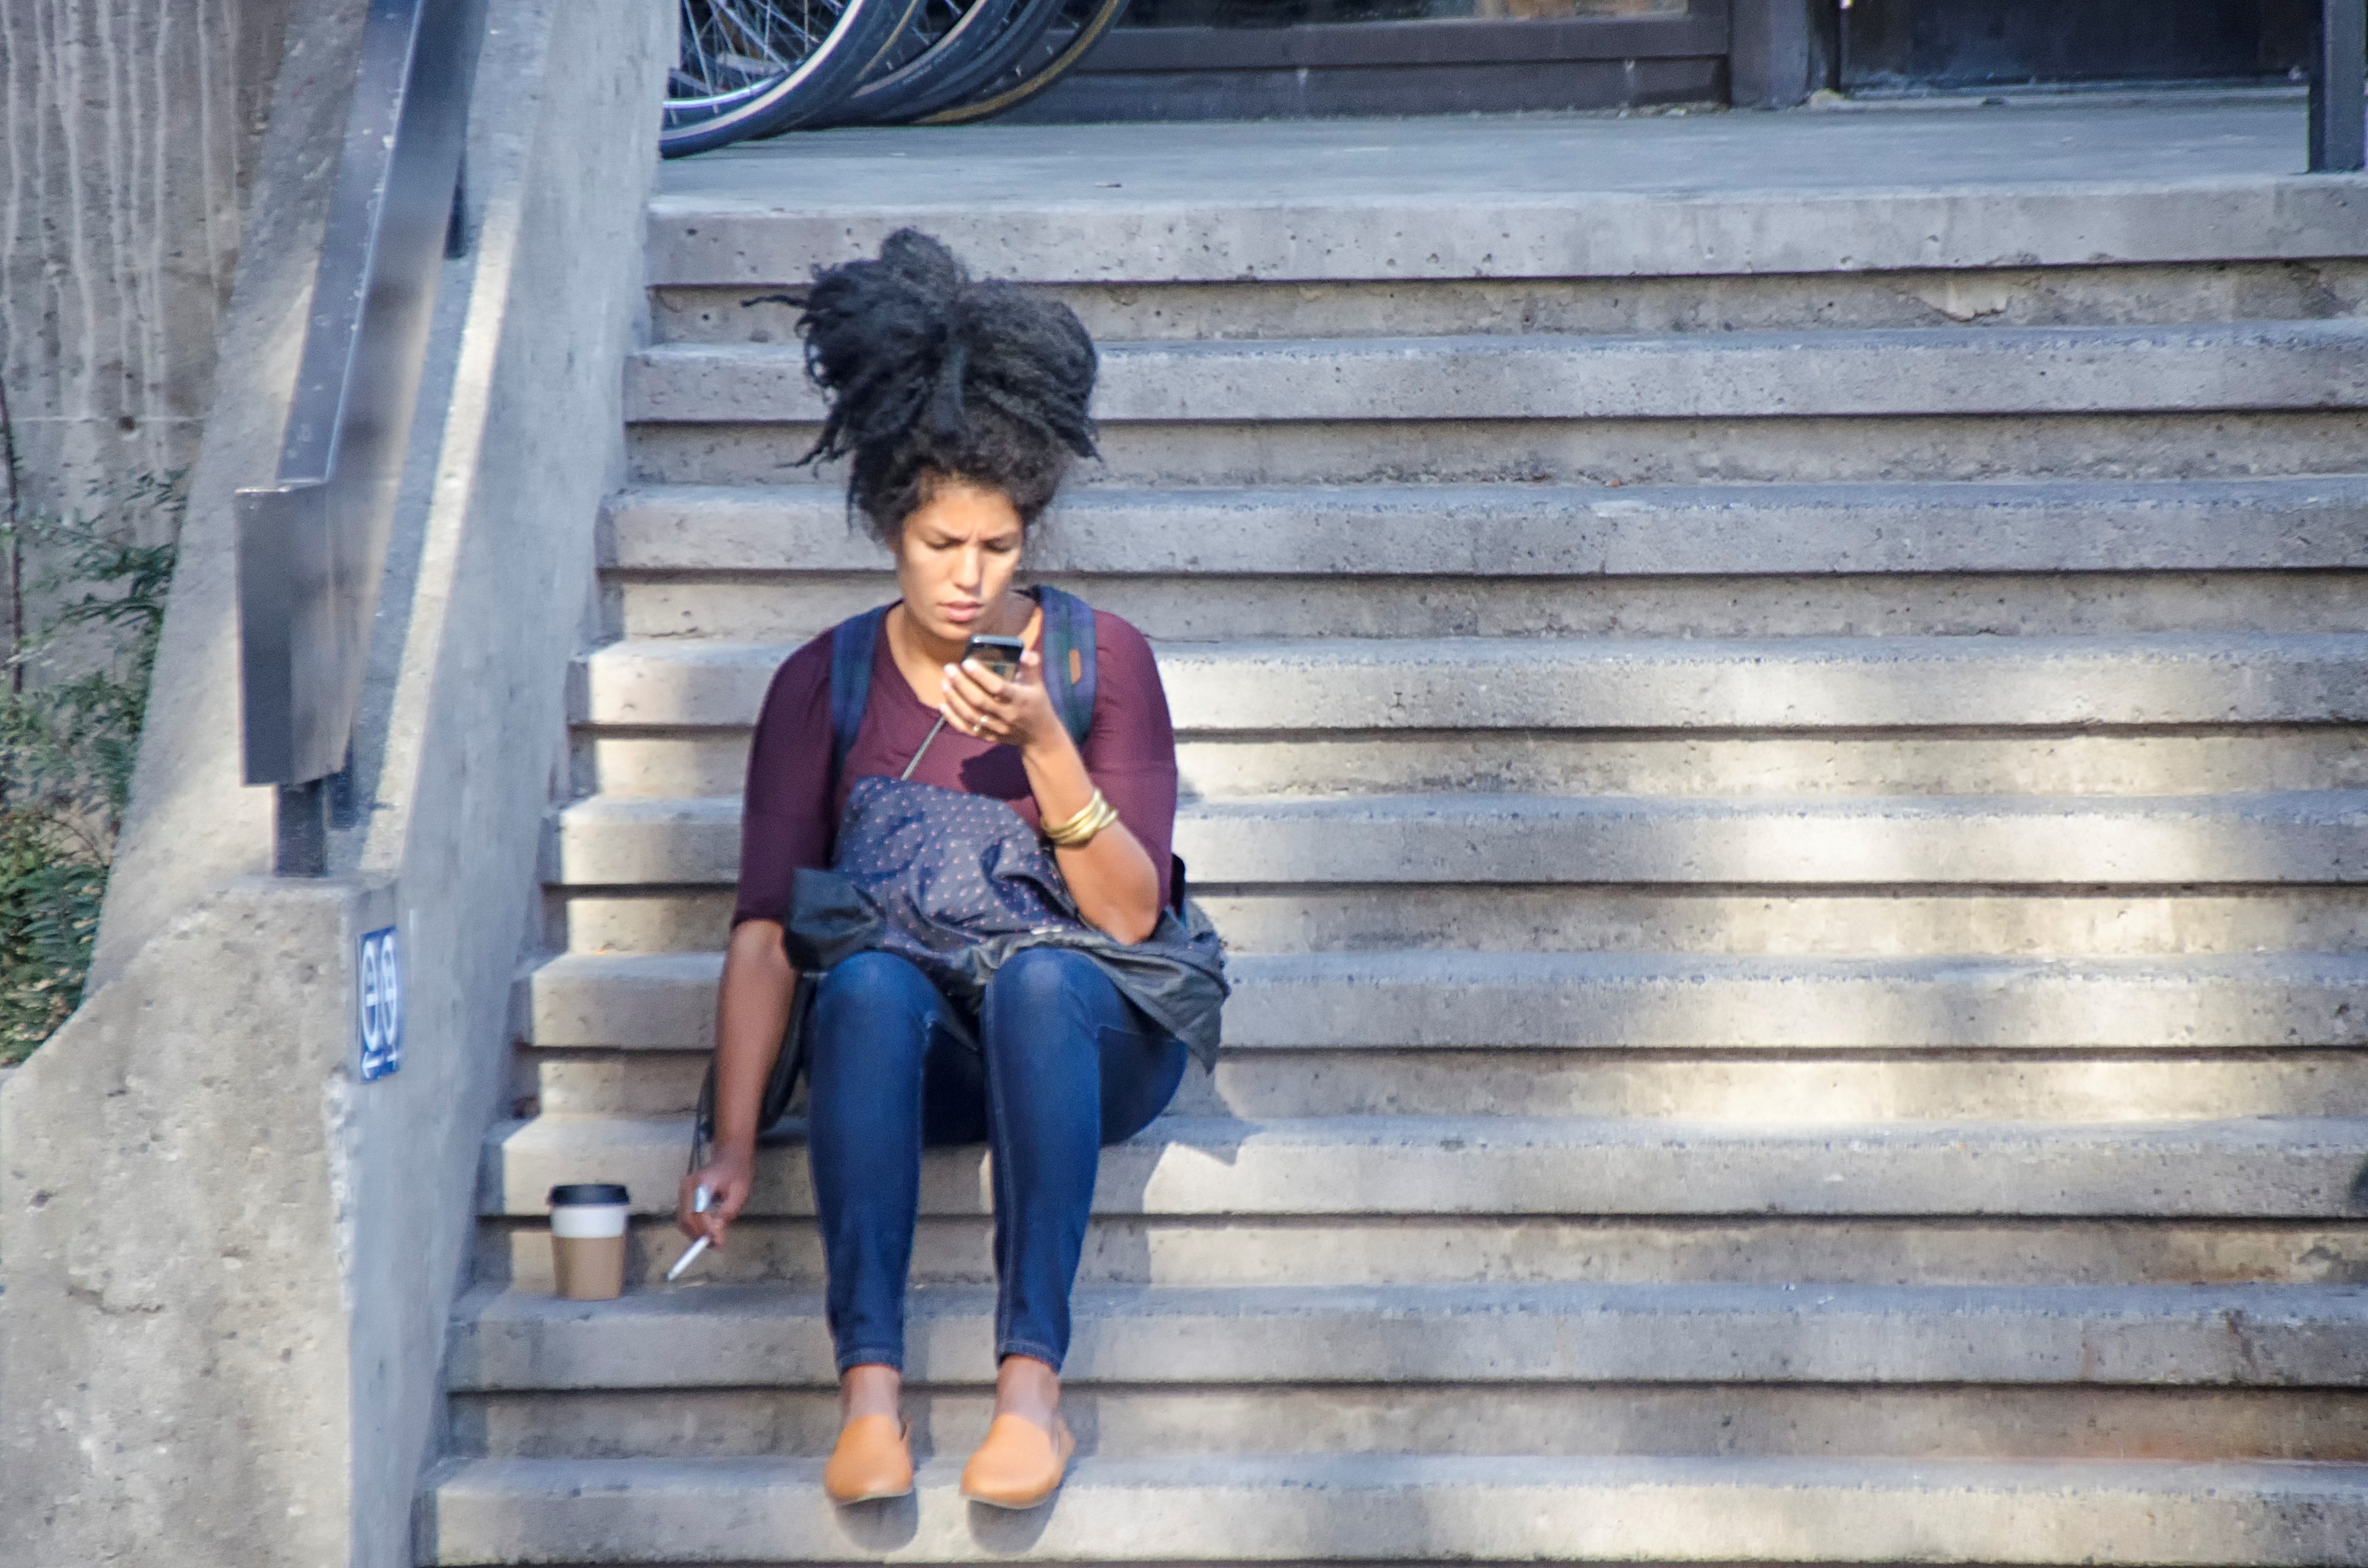
people, city, male, spring, sitting, child, fashion, blue, clothing, de, of, dress, canada, photograph, snapshot, quebec, montreal, ville, photo shoot, portrait photography, human positions